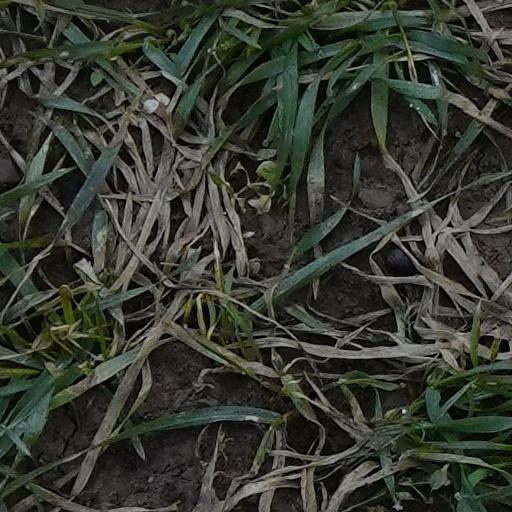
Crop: wheat